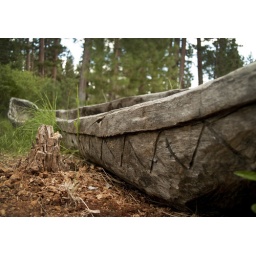
an old wood carved canoe just sitting on the ground in Lake Tahoe